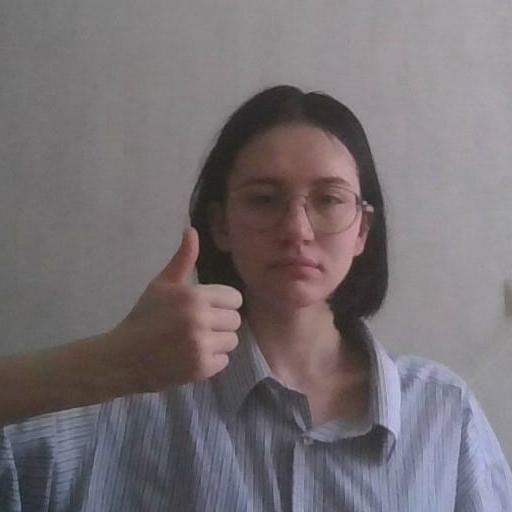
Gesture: like